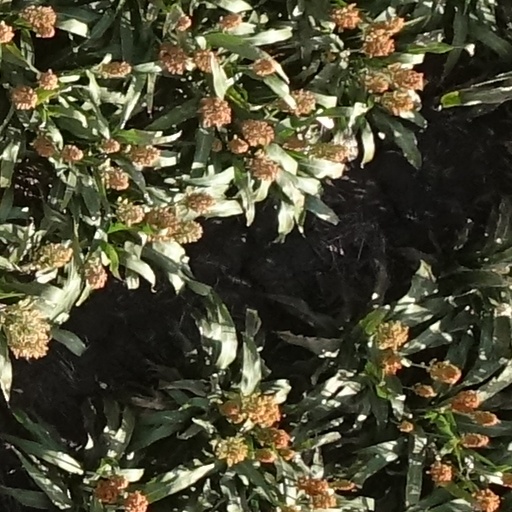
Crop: sorghum